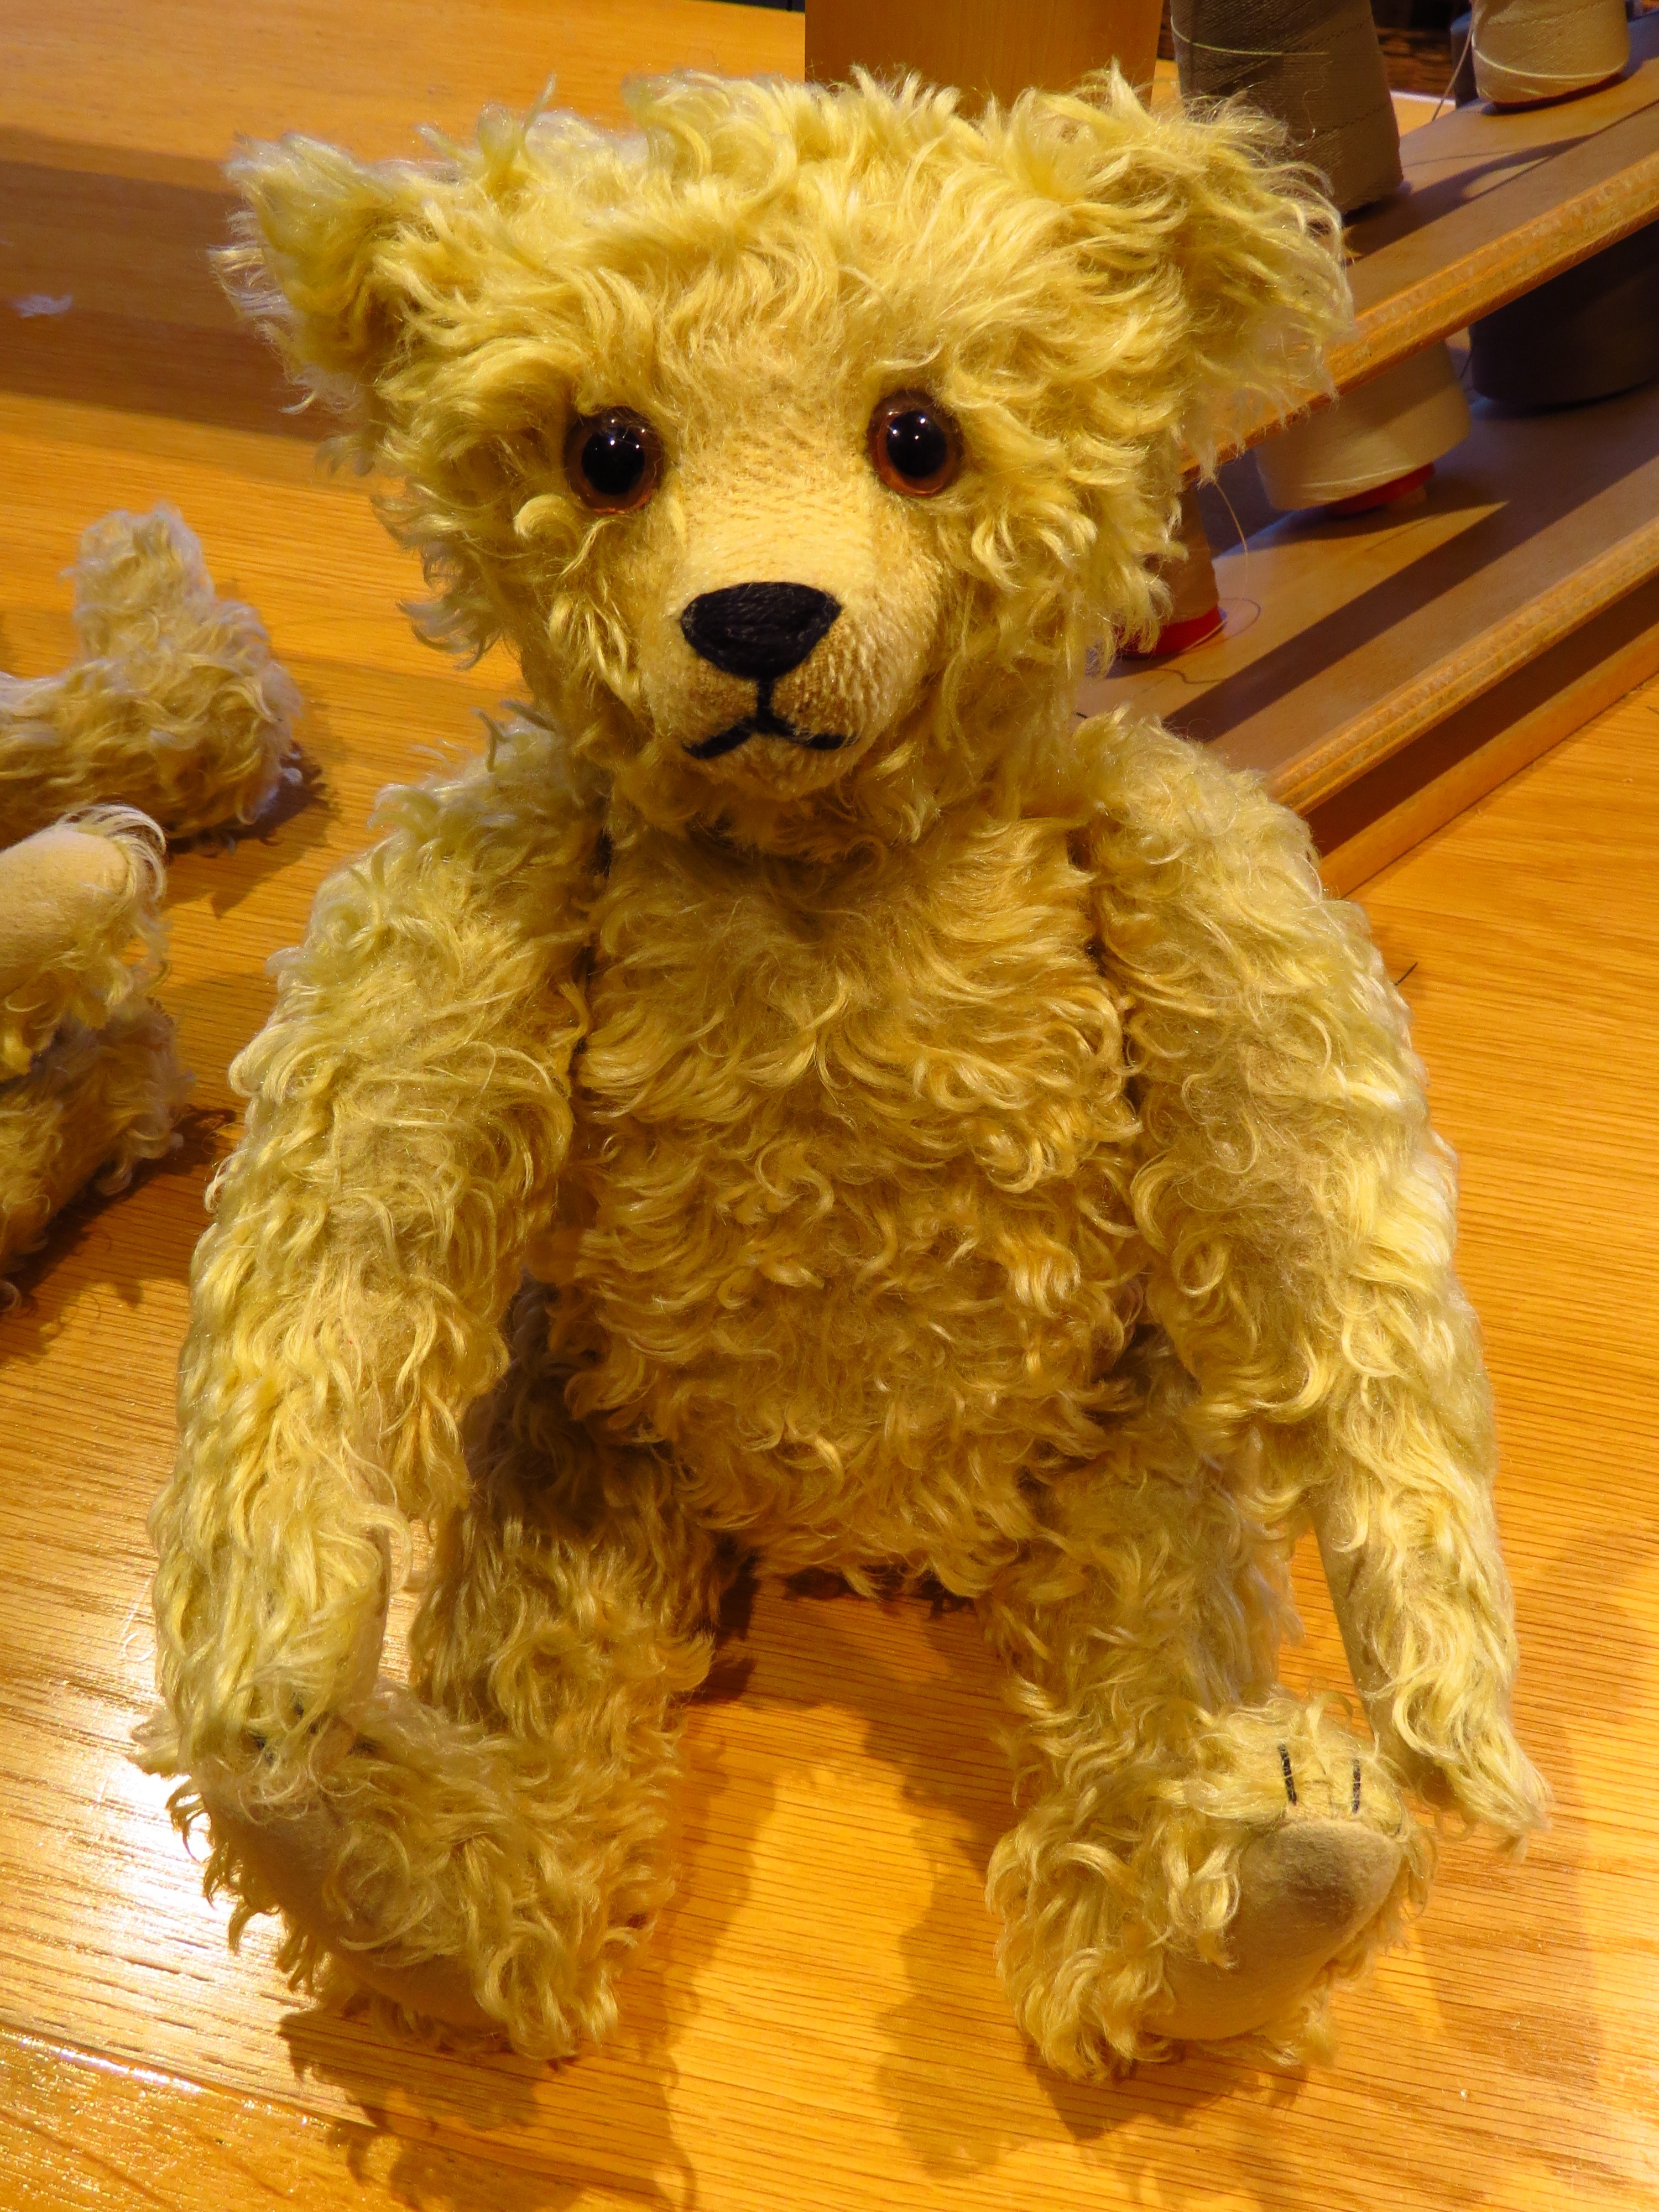
play, museum, toy, teddy bear, textile, children, toys, soft, stuffed animal, exhibition, cuddly, teddy, snuggle, children toys, soft toy, purry, stuffed toy, steiff animals, steiff tierchen